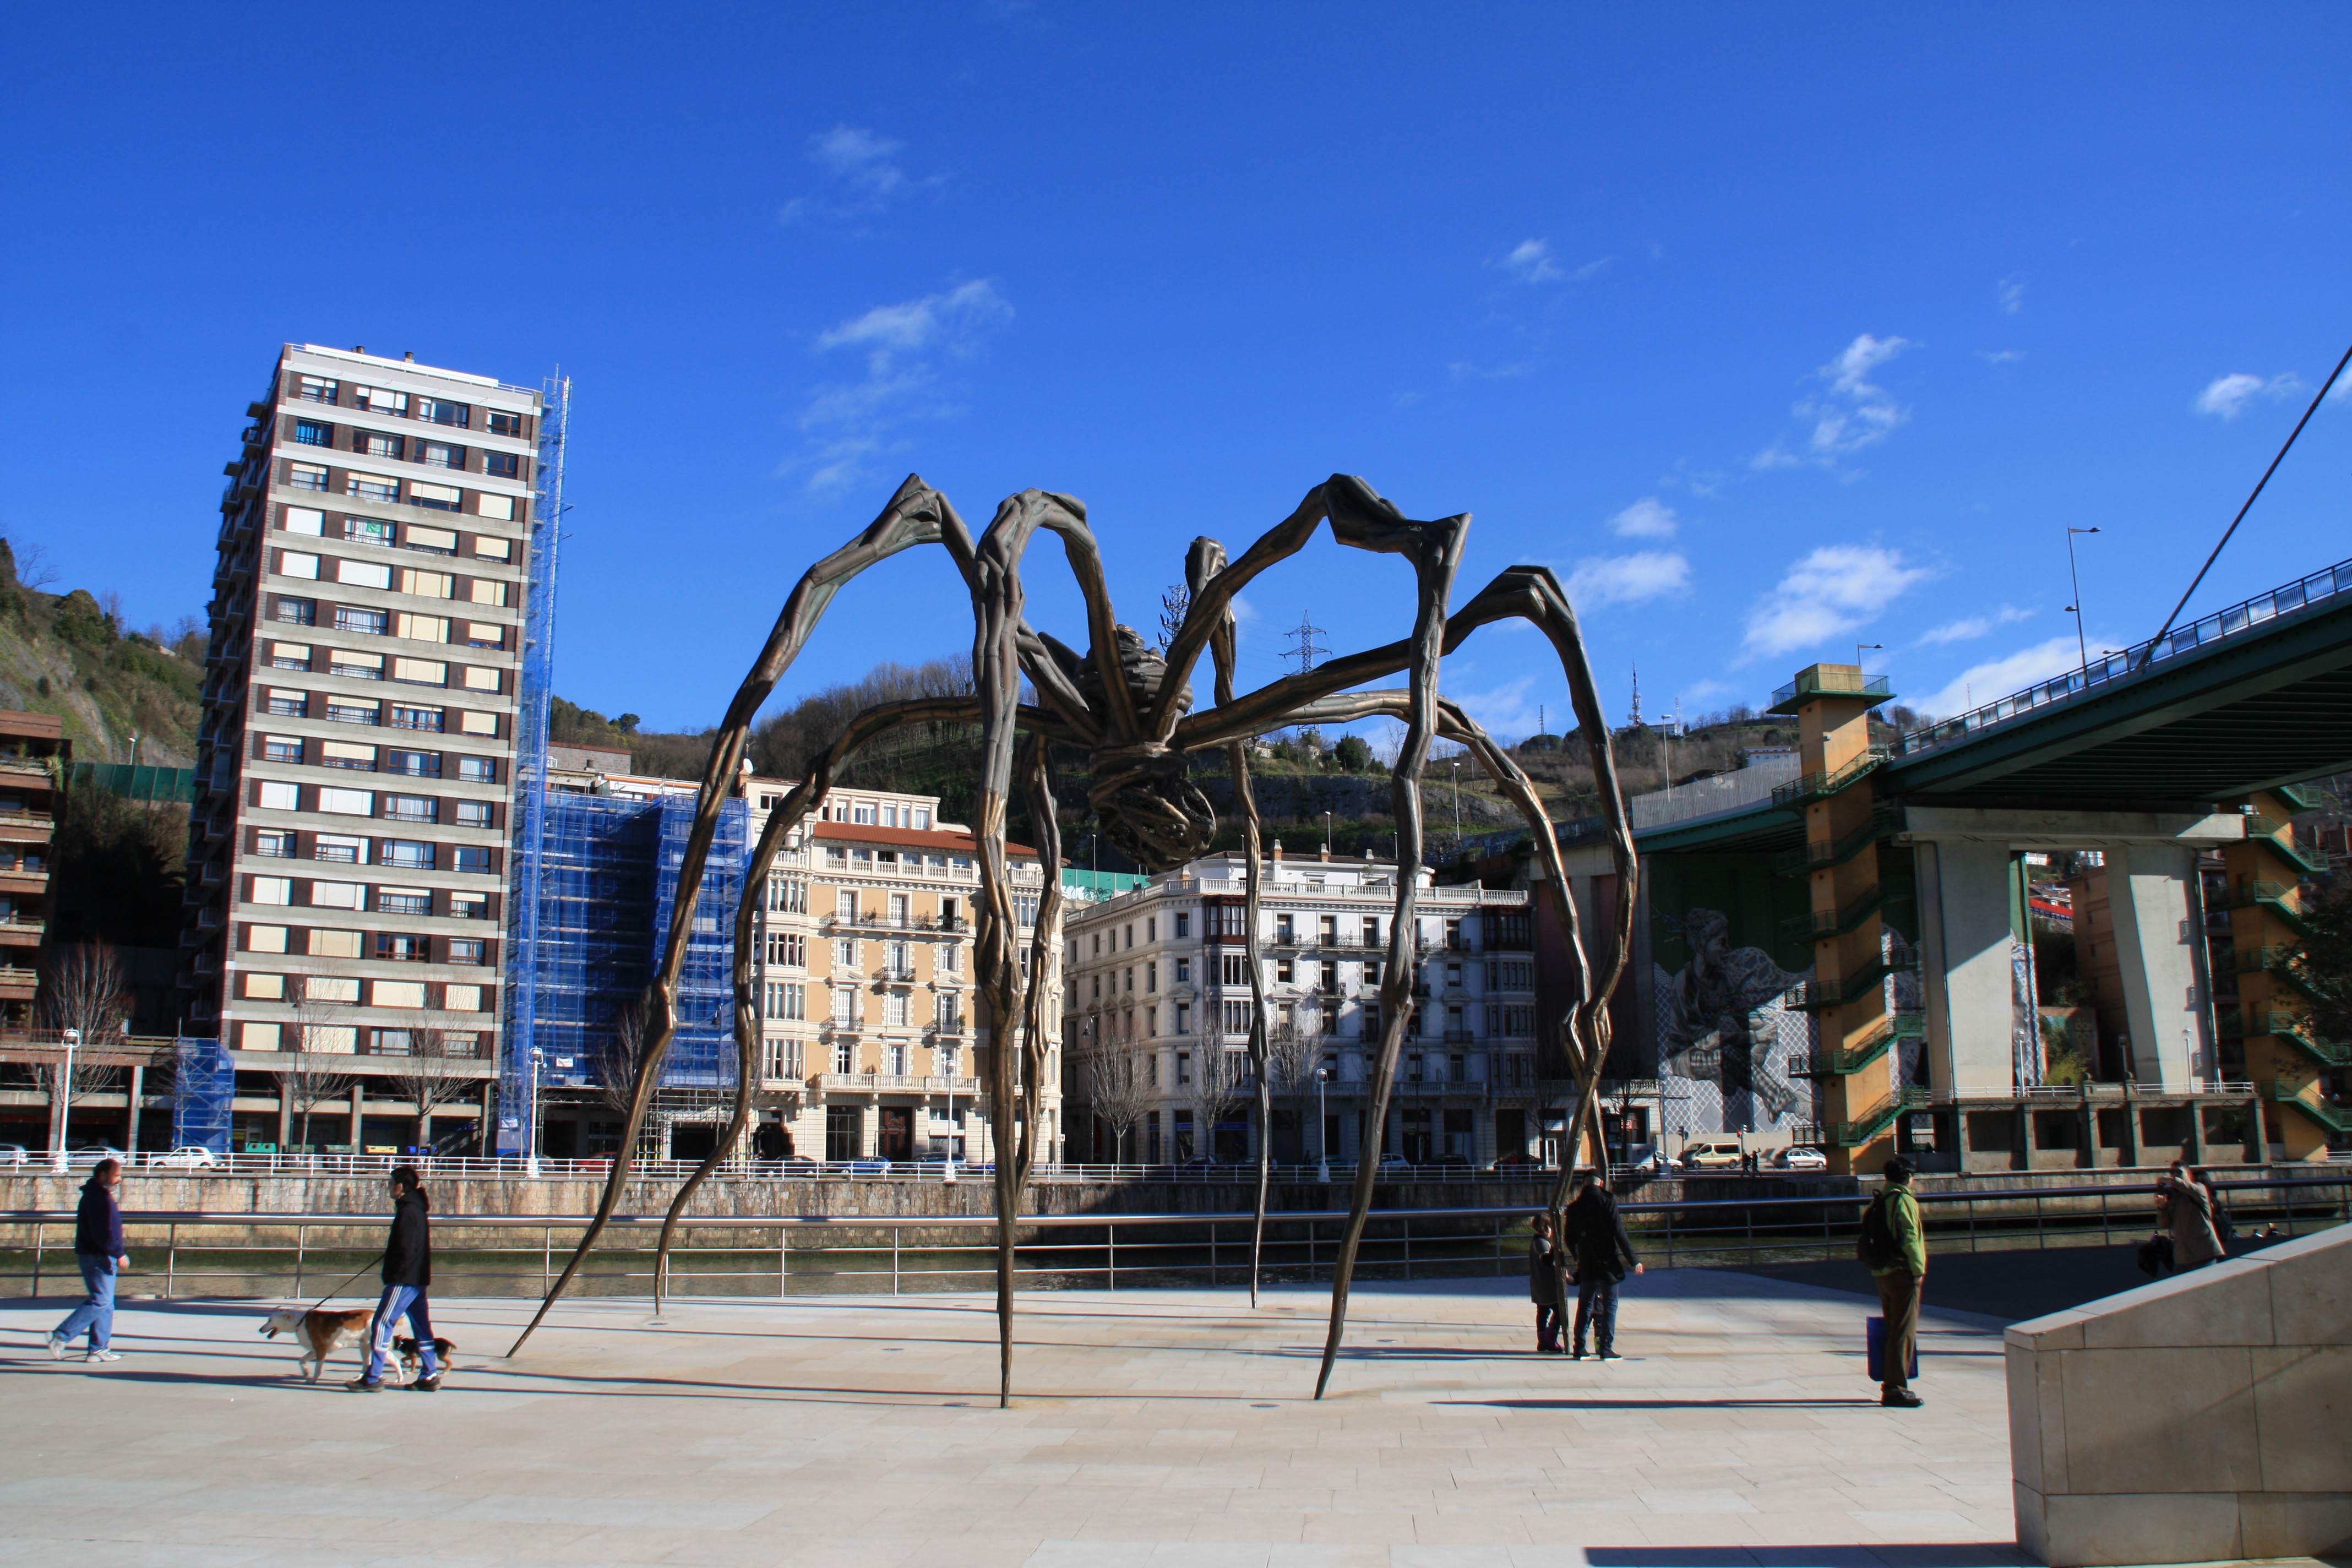
town, city, walkway, cityscape, downtown, plaza, landmark, town square, metropolis, neighbourhood, urban area, residential area, human settlement